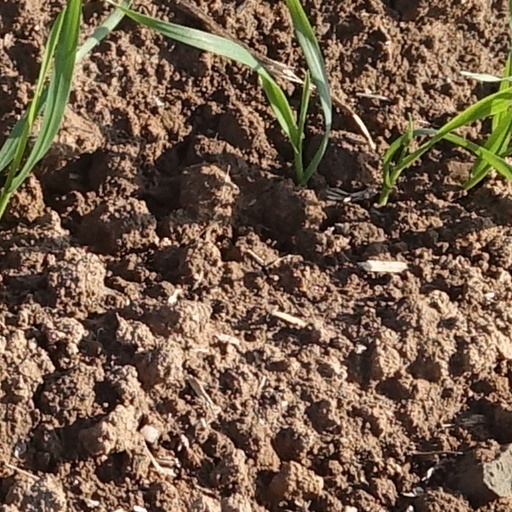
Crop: wheat